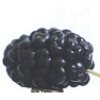
Label: Mulberry 1